On-premises software

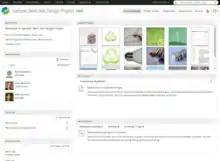
Alfresco, an example of on-premises document management software

On-premises software (abbreviated to on-prem, and often written as "on-premise") is installed and runs on computers on the premises of the person or organization using the software, rather than at a remote facility such as a server farm or cloud. On-premises software is sometimes referred to as "shrinkwrap" software, and off-premises software is commonly called "software as a service" ("SaaS") or "cloud computing".